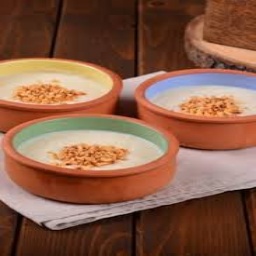
Label: sutlac